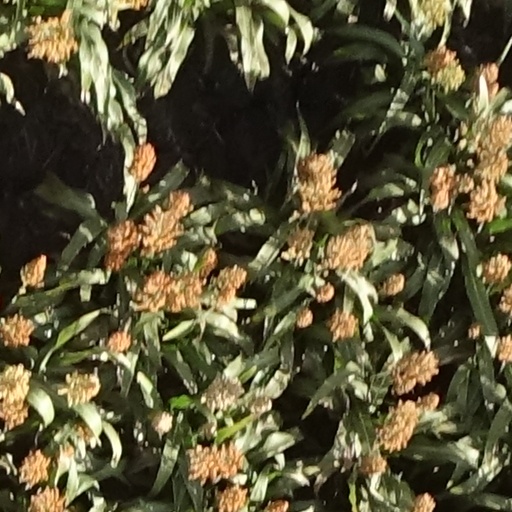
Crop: sorghum